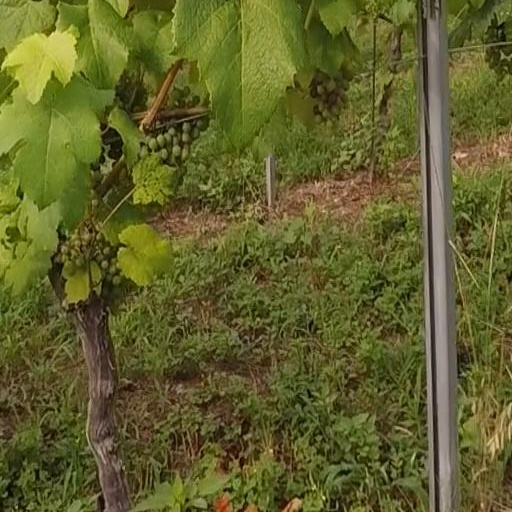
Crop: grape